CD Travadores

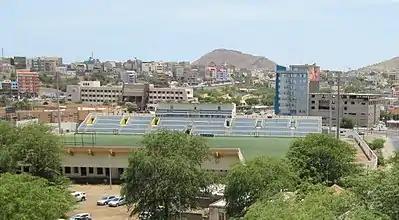
Estádio da Várzea, the home ground of CD Travadores

Travadores plays its home matches at Estádio da Várzea, along with Praia's other teams including Sporting, Boavista FC, Académica, Desportivo and Vitória, all in the Santiago South Championships. It is currently used mostly for football matches. The stadium holds 8,000. Its address is Caixa Postal 234. The stadium has seat rows in the left and right sides and a small hill and a plateau lies to the west. The club practices at the stadium and also at Sucupira, just northwest.